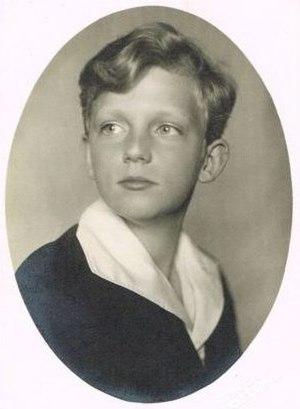
L’archiduc Charles-Louis d’Autriche, né le 10 mars 1918 à Baden et mort le 11 décembre 2007 à Bruxelles, était le cinquième enfant de Charles Iᵉʳ d’Autriche et de Zita de Bourbon-Parme.